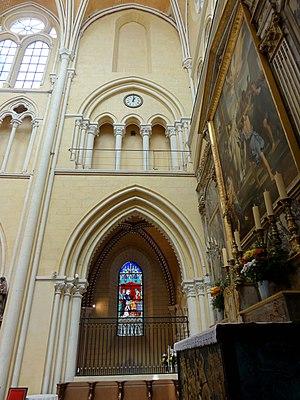
Voir titre.
L'église Saint-Étienne de Brie-Comte-Robert est une église catholique paroissiale située dans la commune de Brie-Comte-Robert, en Île-de-France. Une communauté chrétienne et une église sont attestées à Brie-Comte-Robert dès le VIᵉ siècle. Les insignes reliques que le seigneur Robert II de Dreux rapporte de Terre sainte en 1192 motivent sans doute la construction de l'église actuelle. De style gothique, elle est influencée par la cathédrale Notre-Dame de Paris, mais aussi par l'église Saint-Merri. C'est un vaste édifice, élégant, élevé et lumineux, d'un plan homogène et d'une exécution particulièrement soignée, comme en témoignent la claire-voie et la rosace du chevet, le triforium et le recours systématique aux fûts de colonnette en délit. Les vitraux de la rosace orientale sont contemporains de la Sainte-Chapelle, et de la même facture. L'église est terminée vers 1230, sauf les deux premières travées, et les voûtes des trois premières travées. L'achèvement se fait en deux étapes, au XIVᵉ siècle, ce qui justifie une dédicace solennelle en 1363, et à la Renaissance, entre 1540 et 1545 environ.